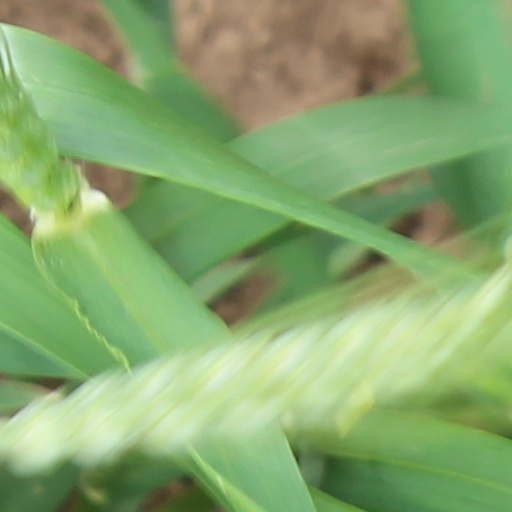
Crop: wheat